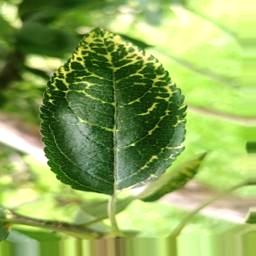
Label: Apple_Mosaic